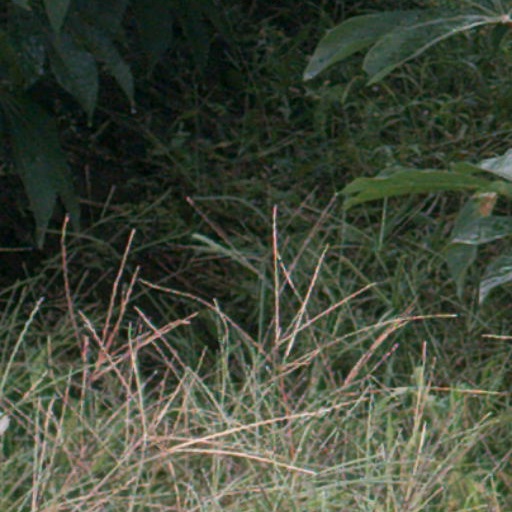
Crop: cassava